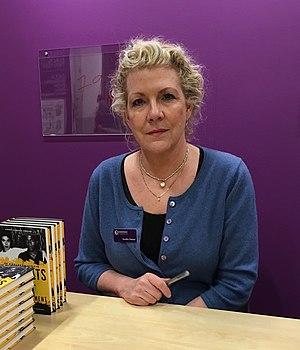
Jennifer Clement, née en 1960 à Greenwich dans le Connecticut, est une écrivaine américaine vivant au Mexique. Elle est également présidente de PEN International depuis octobre 2015.